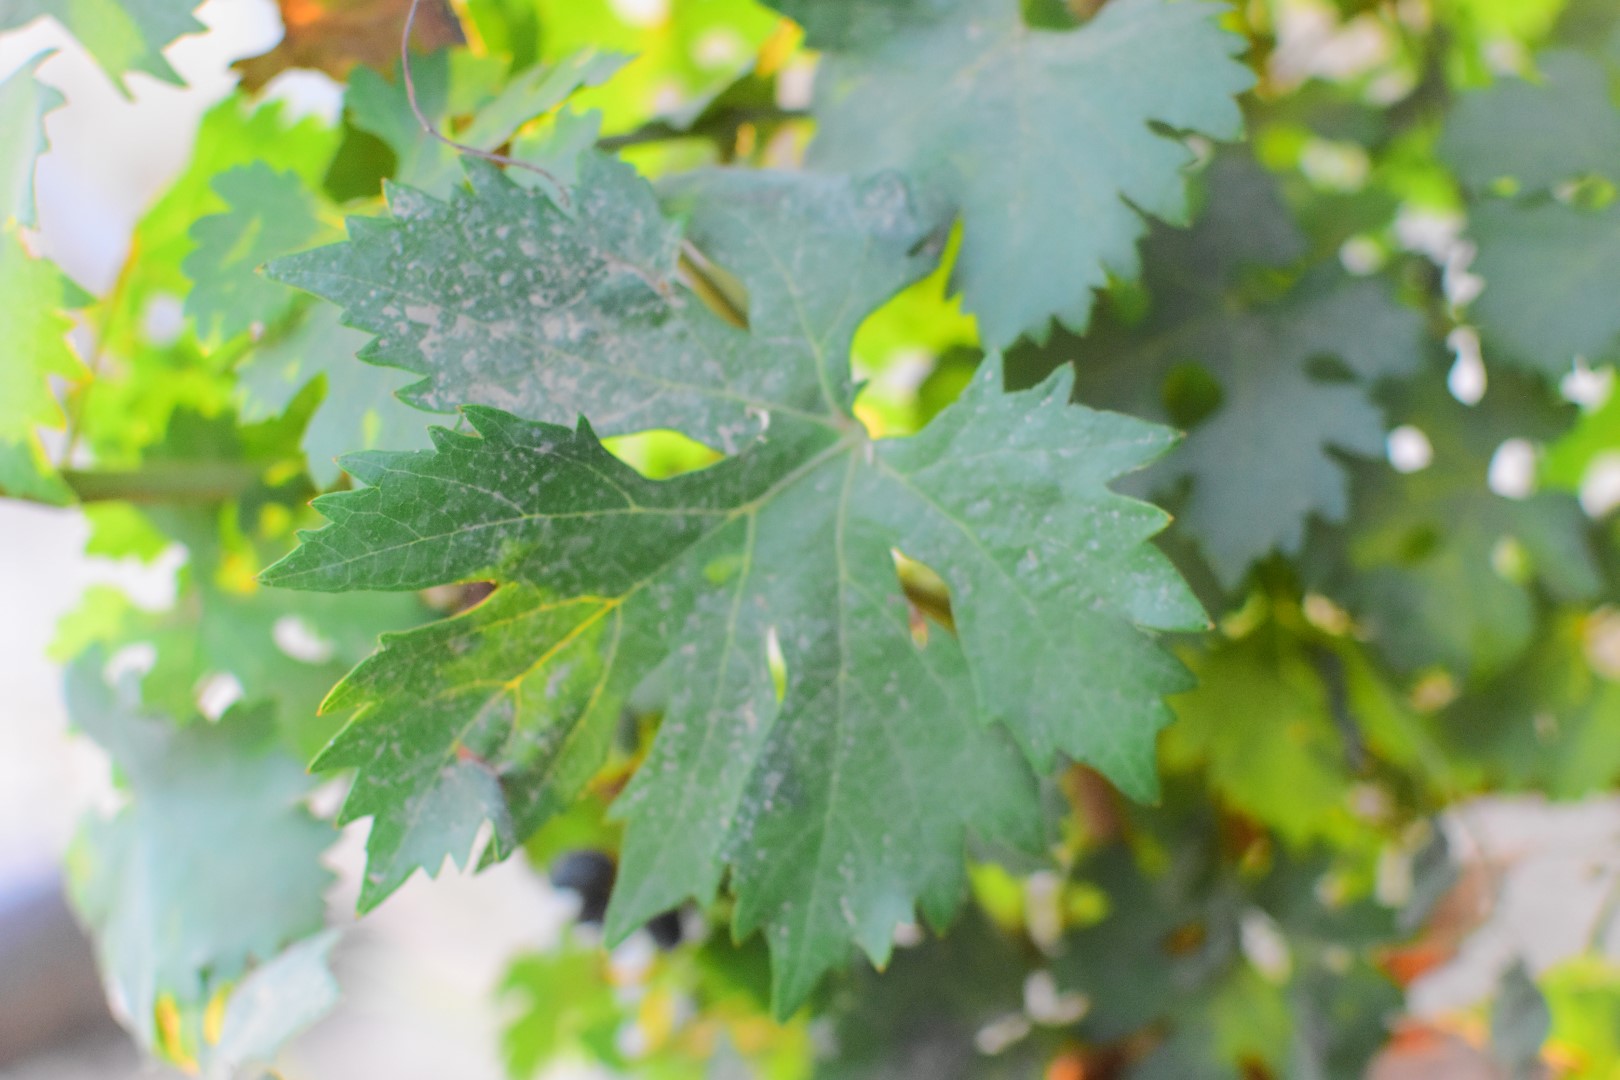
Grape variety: Aswud Balad